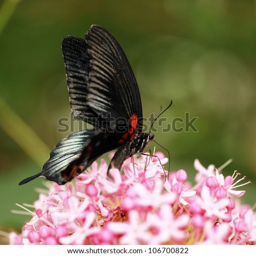
swallowtail tropical butterfly resting on a pink flower